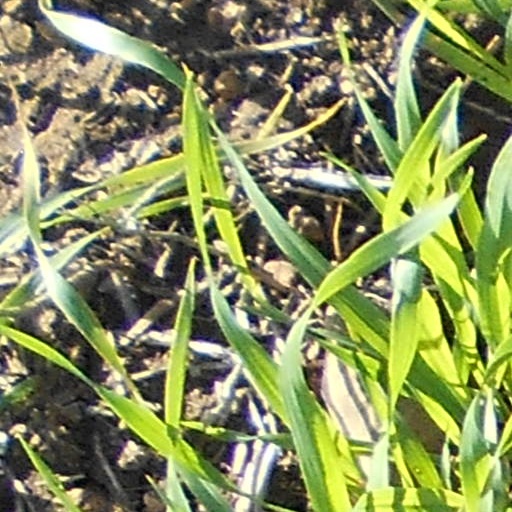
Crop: wheat